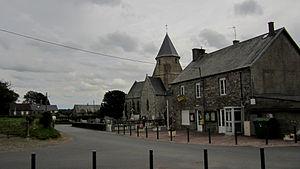
La Meurdraquière, Manche
La Meurdraquière est une commune française, située dans le département de la Manche en région Normandie, peuplée de 172 habitants.